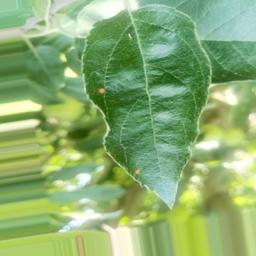
Label: Alternaria